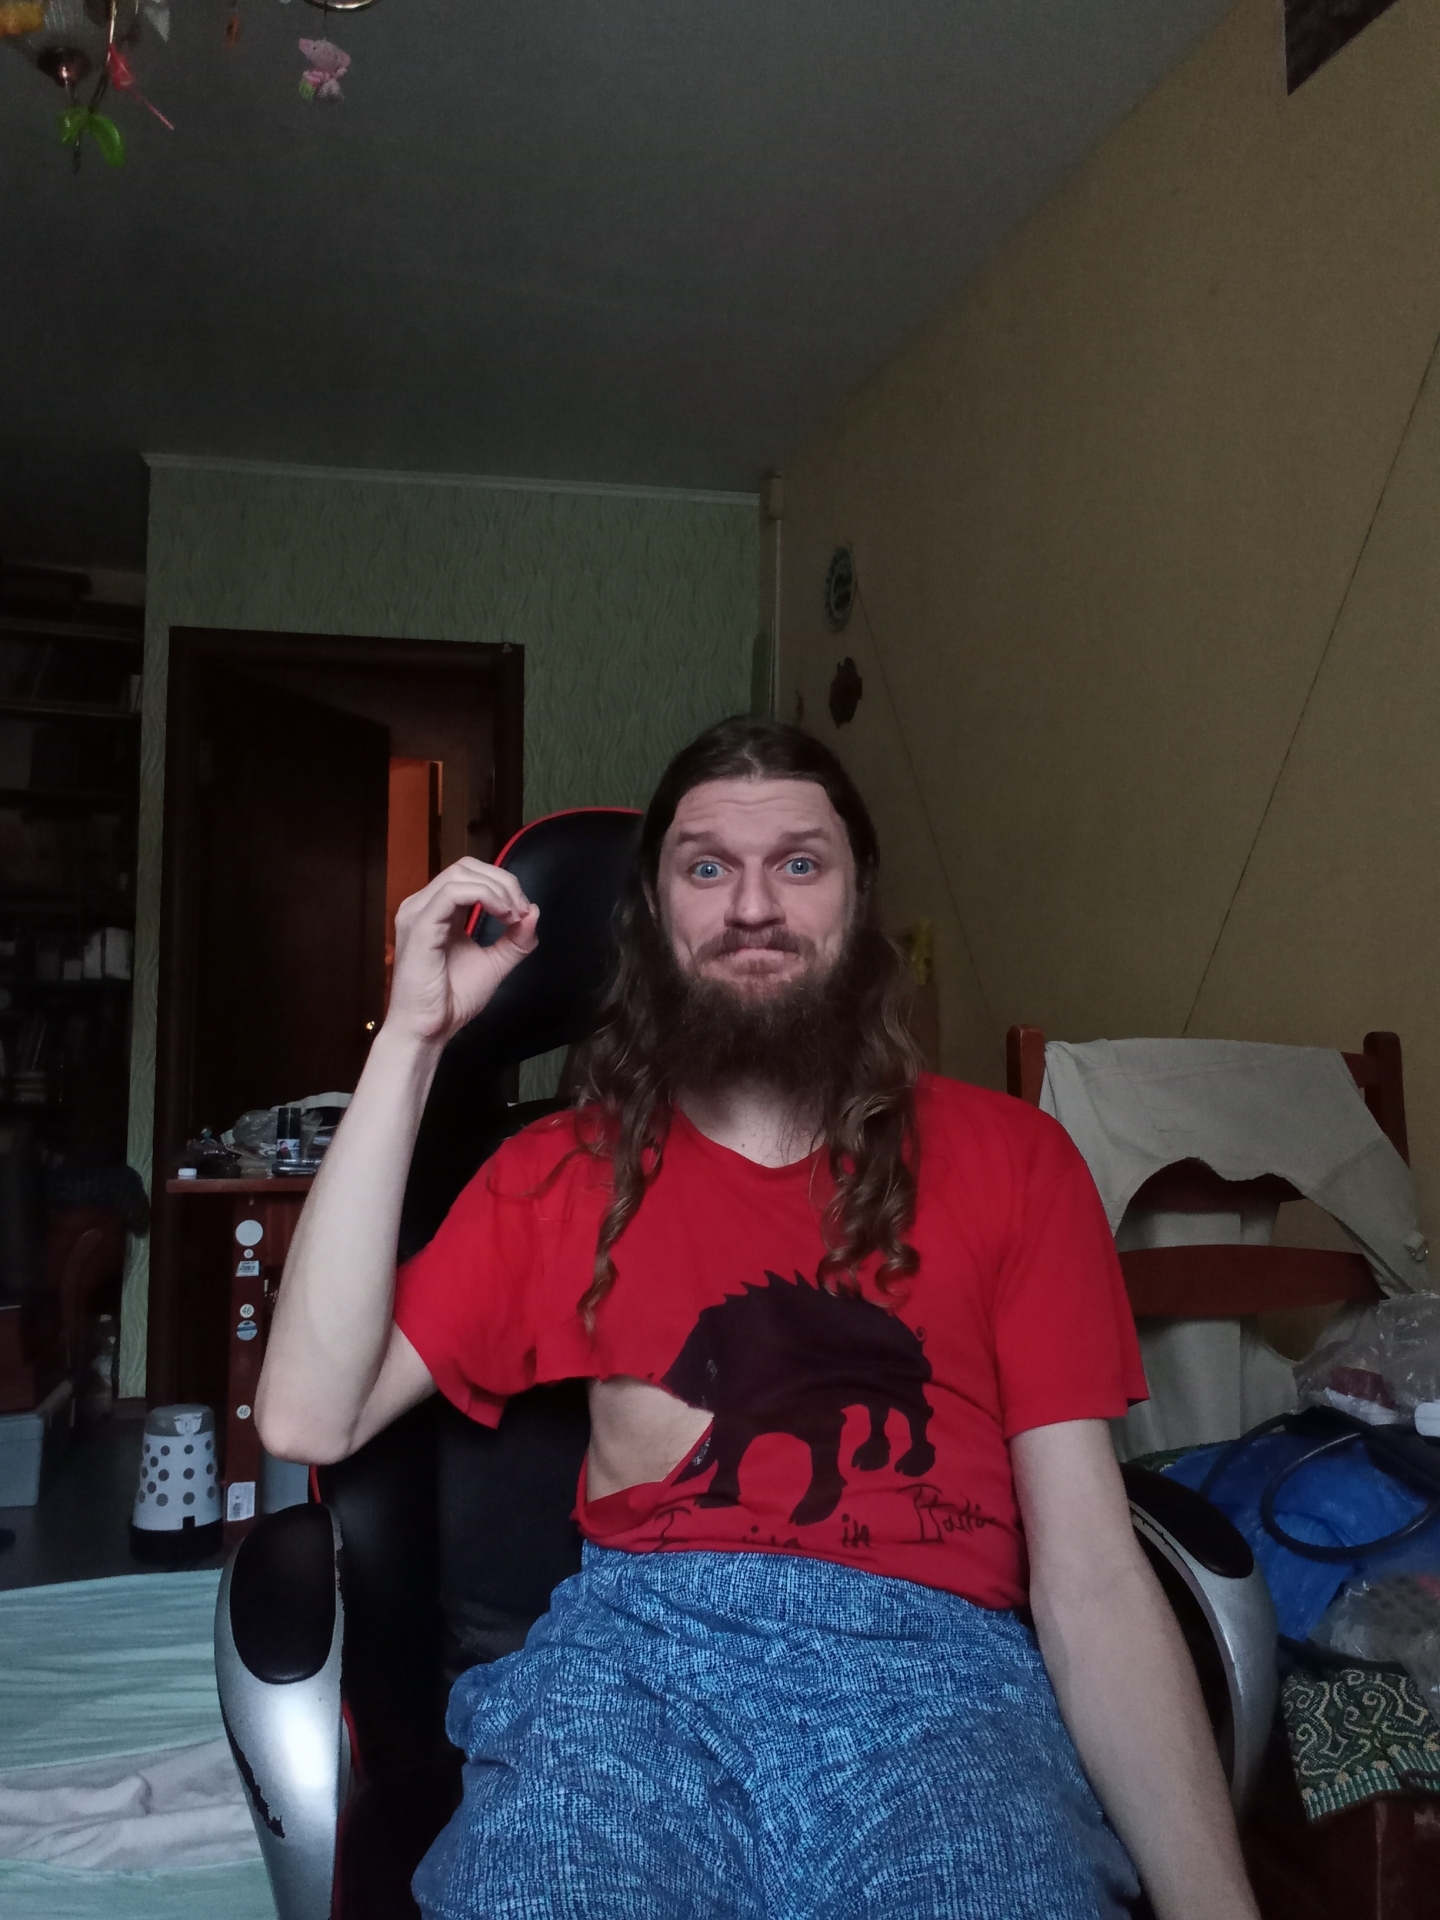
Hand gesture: grip